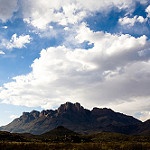
Label: mountain